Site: brandenburg
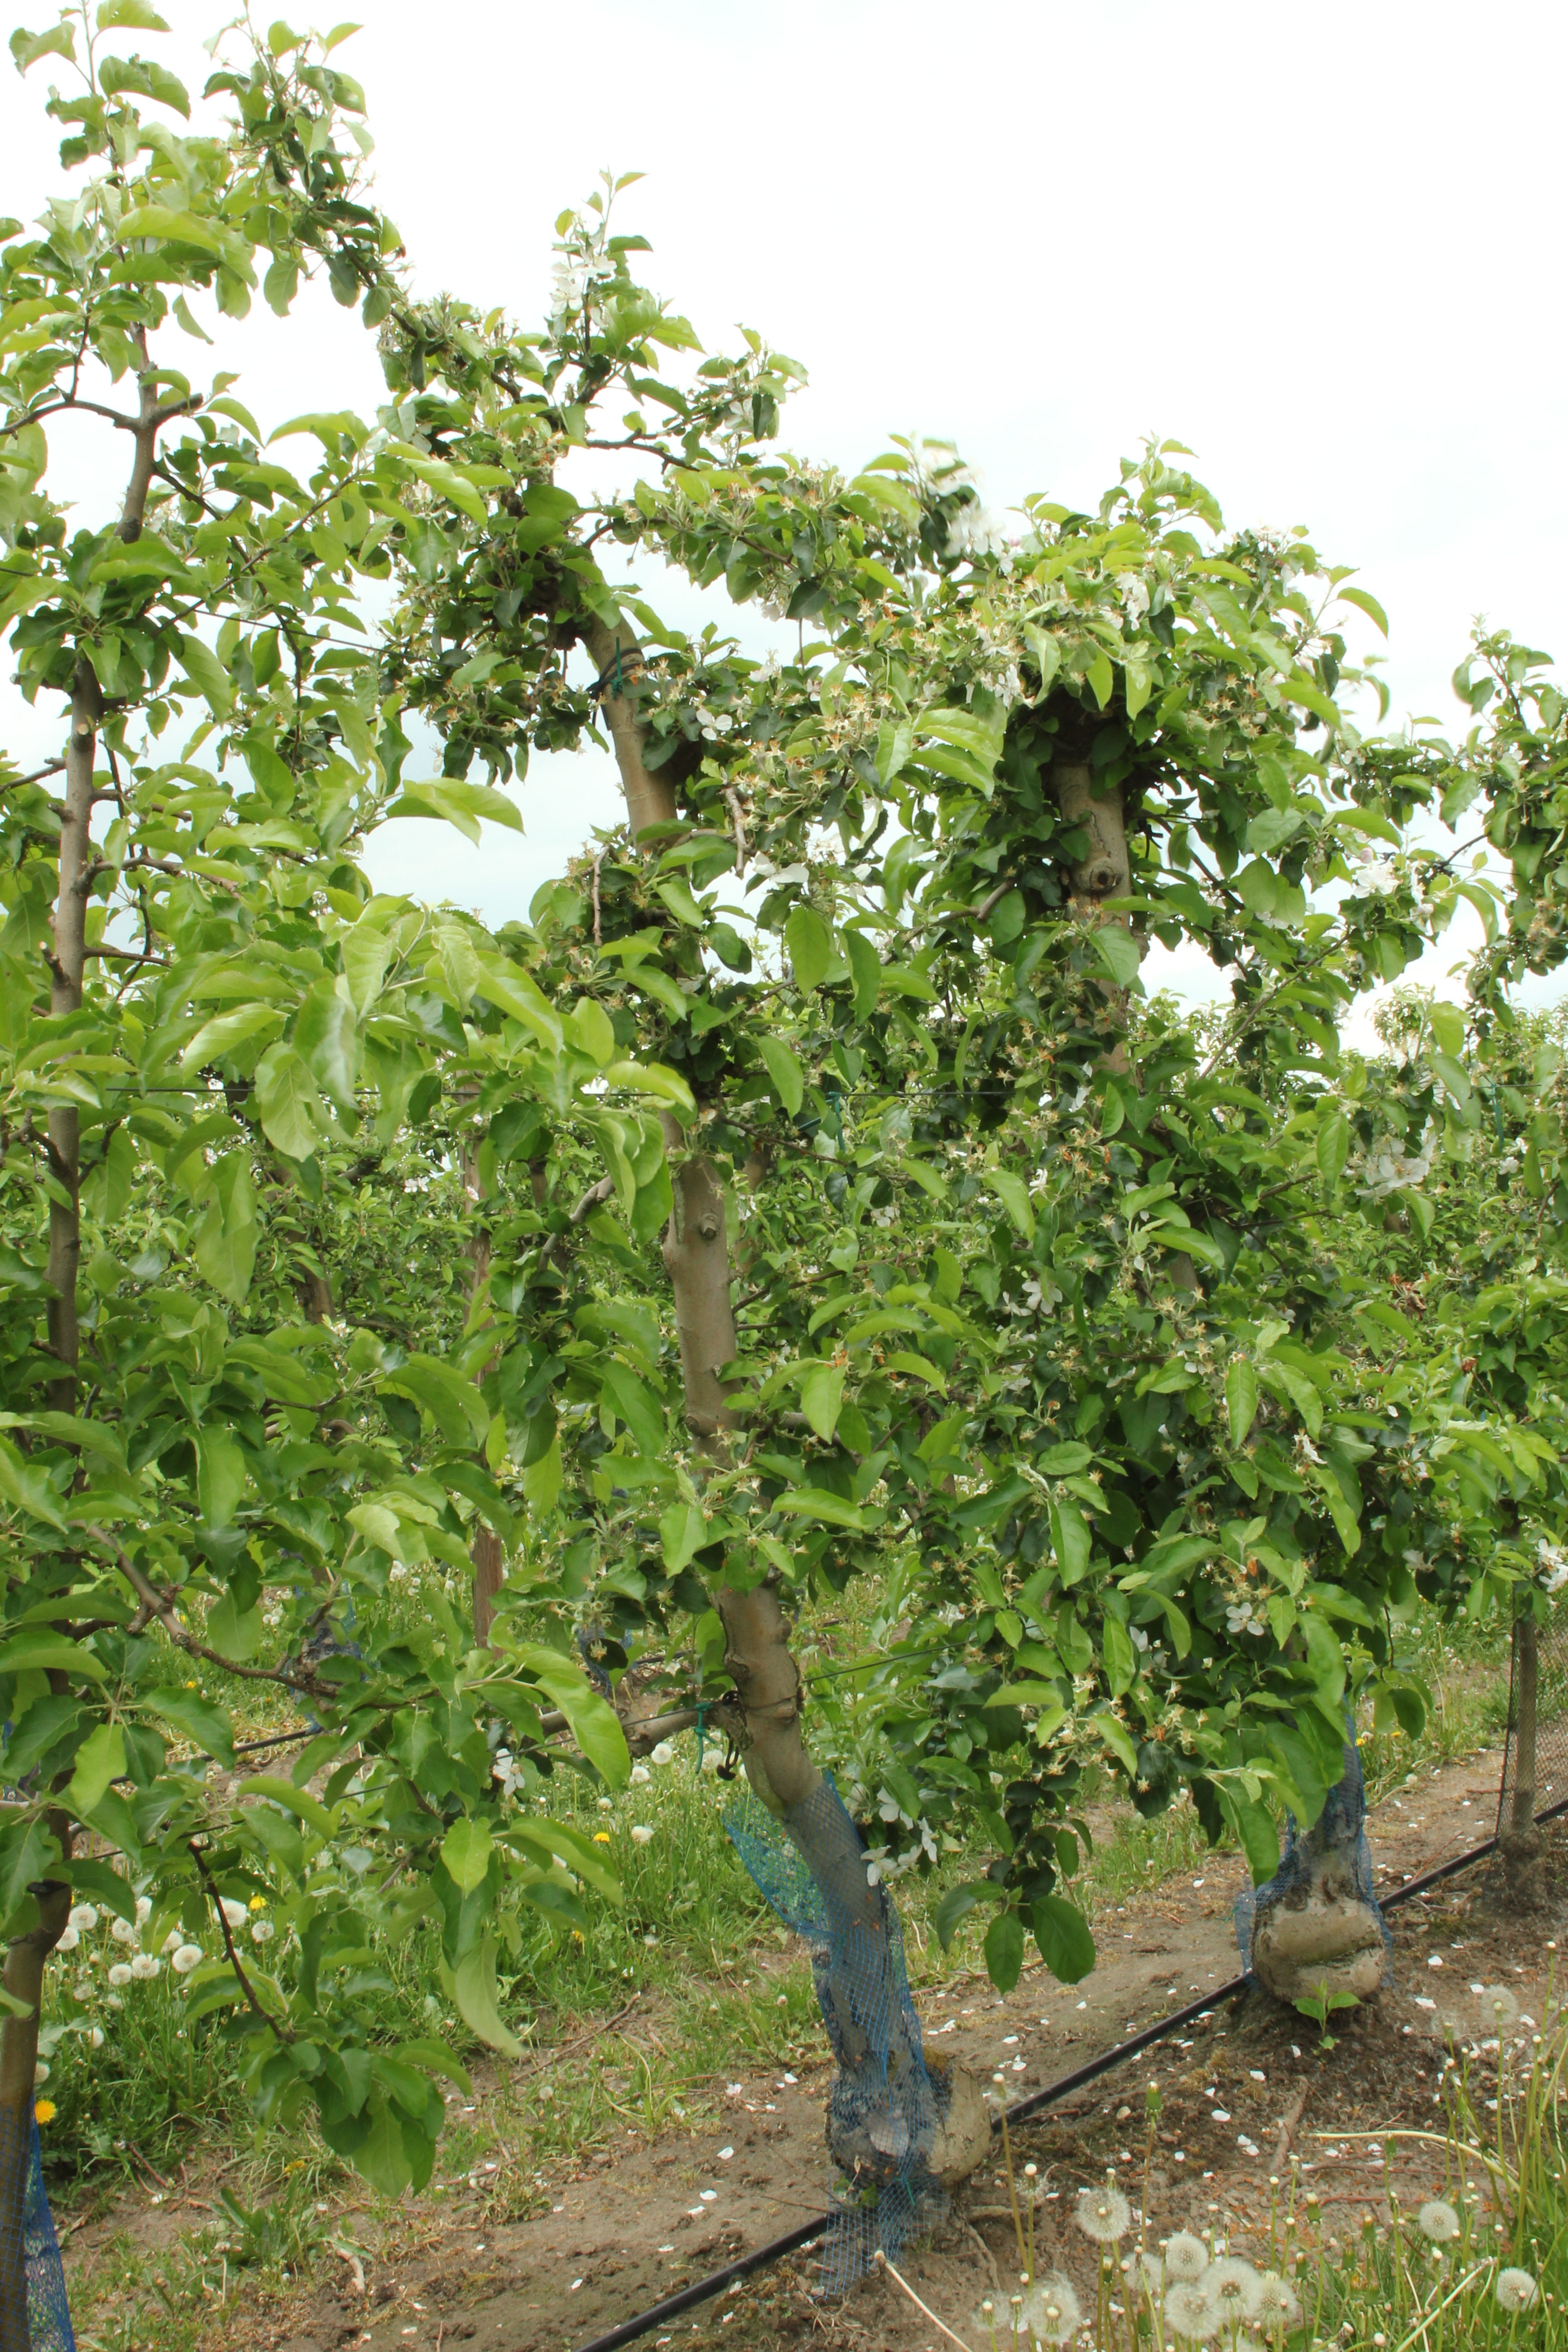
Growth stage (BBCH 67): Flowering